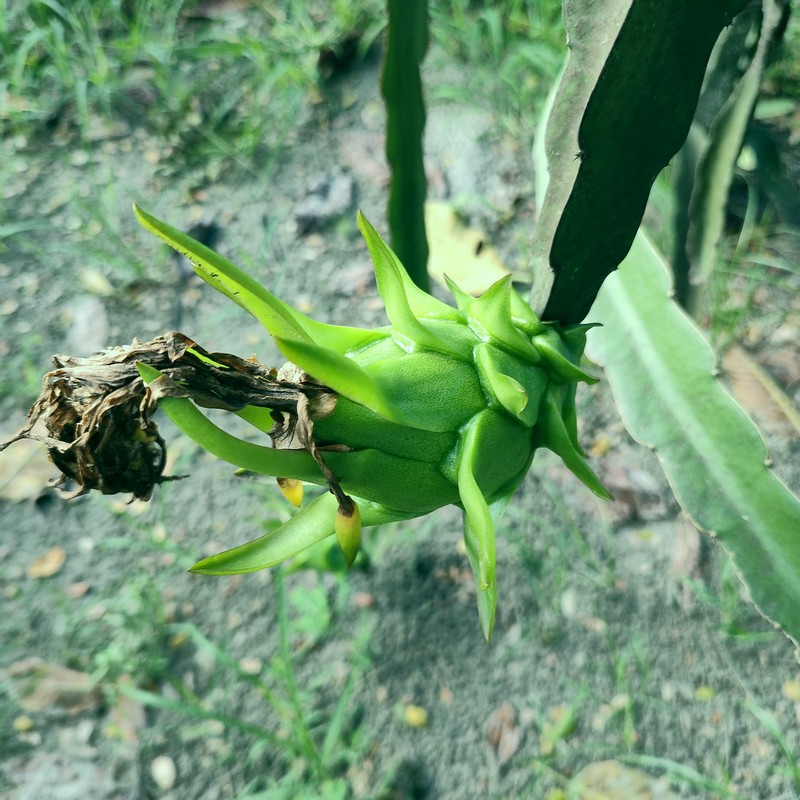
Label: Immature Dragon Fruit